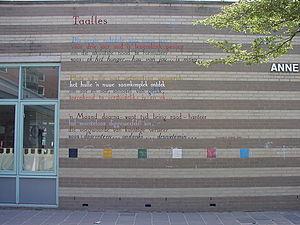
Cet article traite de la littérature afrikaans de ses débuts au XVIIᵉ siècle jusqu'au début du XXIᵉ siècle.